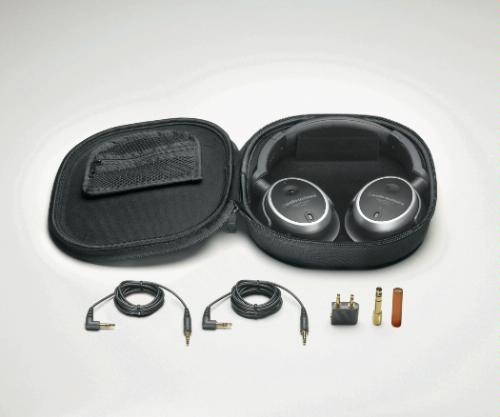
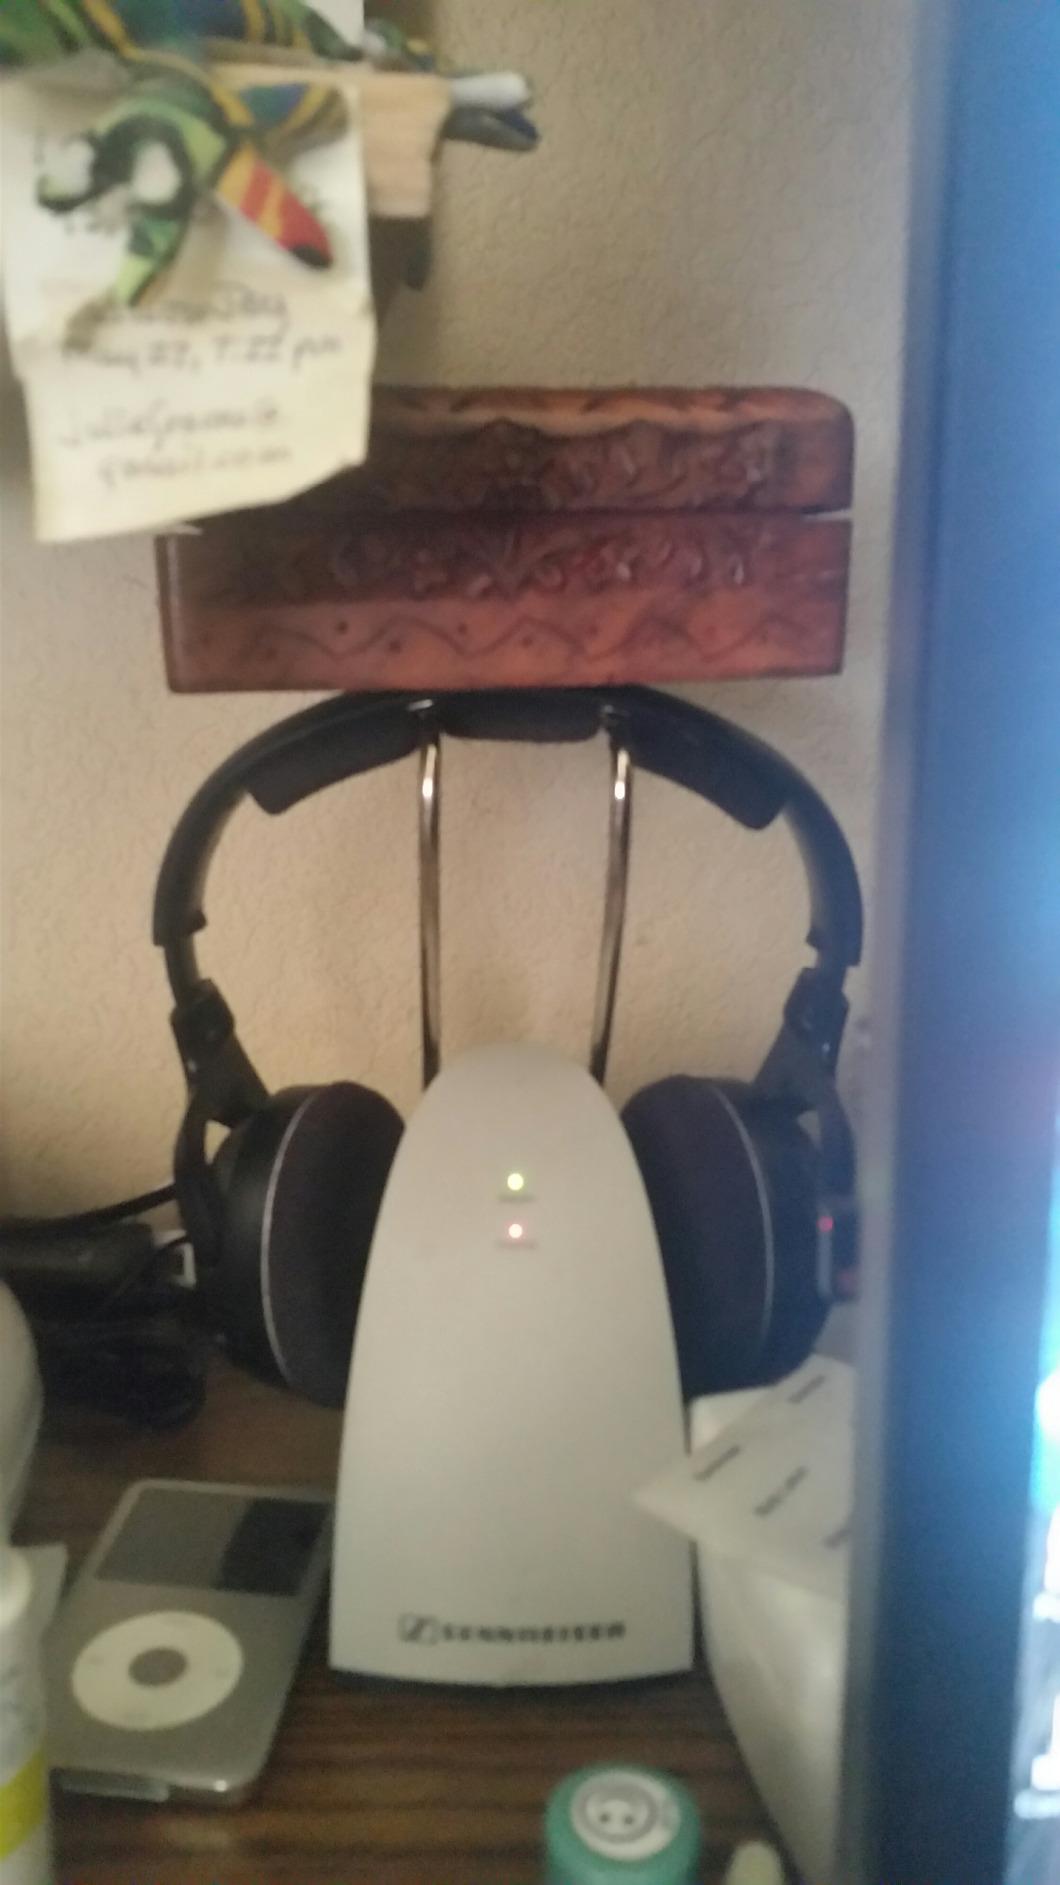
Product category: headphones
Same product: no